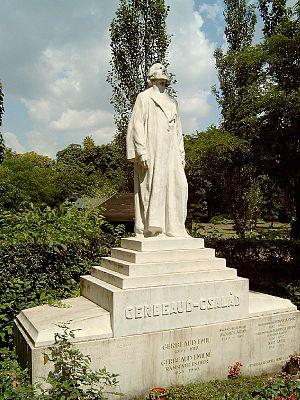
Émile Gerbeaud, né le 22 février 1854 à Carouge et décédé le 8 novembre 1919 à Budapest, est un pâtissier et chocolatier hongrois d'origine suisse.